Richard Rodgers Theatre

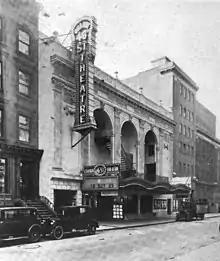
View of the 46th Street Theatre in 1925

Chanin acquired the residences at 226 to 236 West 46th Street in January 1924. Two months later, the Chanin Construction Company filed plans for the construction of a new theater on 46th Street, to cost $1.1 million. Irwin Chanin was a newcomer to the Broadway theater industry, so he hired Herbert Krapp, an experienced architect who had designed multiple Broadway theaters for the Shubert brothers. Krapp designed the theater's facade in a more ornate manner than his previous commissions. Irwin Chanin, who built the theater with his brother Henry, wished to lure visitors with architecture because they did not have the booking chain or an established reputation in the theatrical industry. "The New York Times" quoted Irwin as saying: "We hope with this particular theater to carry out the new modern thought in the art of the theatrical world."